Jean Harlow

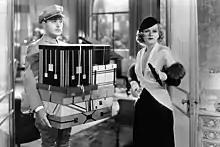
Harlow received recognition as an actress in "Red-Headed Woman" (1932), her first MGM film; she wore a red wig for the role.

At MGM, Harlow was given superior movie roles to show off her looks and nascent comedic talent. Though her screen persona changed dramatically during her career, one constant was her sense of humor. In 1932, she starred in the comedy "Red-Headed Woman" for which she received $1,250 a week. It was the first film in which she "resembles something of an actress", portraying a woman who is successful at being amoral in a film that does not moralize or punish the character for her behavior. The film is often noted as being one of the few films in which Harlow did not appear with platinum blonde hair; she wore a red wig for the role. While Harlow was filming "Red-Headed Woman", actress Anita Page passed her on the studio lot without acknowledging her. She later told Page that the snub had caused her to cry until she saw herself, noticed the red wig, and burst out laughing when she realized Page had not recognized her. "That shows you how sensitive she was", Page said. "She was a lovely person in so many ways."